Leslie Banks

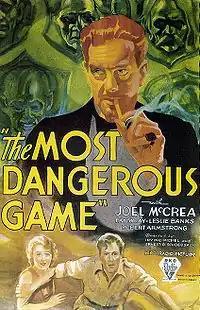
Theatrical release poster for "The Most Dangerous Game" (1932)

His formidable bulk and intimidating aspect served him well in his first important film role, as a diabolical Russian hunter of human prey in "The Most Dangerous Game" (1932). The film features Joel McCrea and Fay Wray. For the rest of his career, he divided his time between Britain and the United States and between film and theatre. His other film roles included Alfred Hitchcock's "The Man Who Knew Too Much" (1934), Erich Pommer's "Fire Over England" (1937), "Jamaica Inn" (1939, for Hitchcock and Pommer again), Laurence Olivier's "Henry V" (1944), and David Lean's "Madeleine" (1950). Against 'type', Banks starred in "The Arsenal Stadium Mystery" (1939), as the eccentric Inspector Anthony Slade.